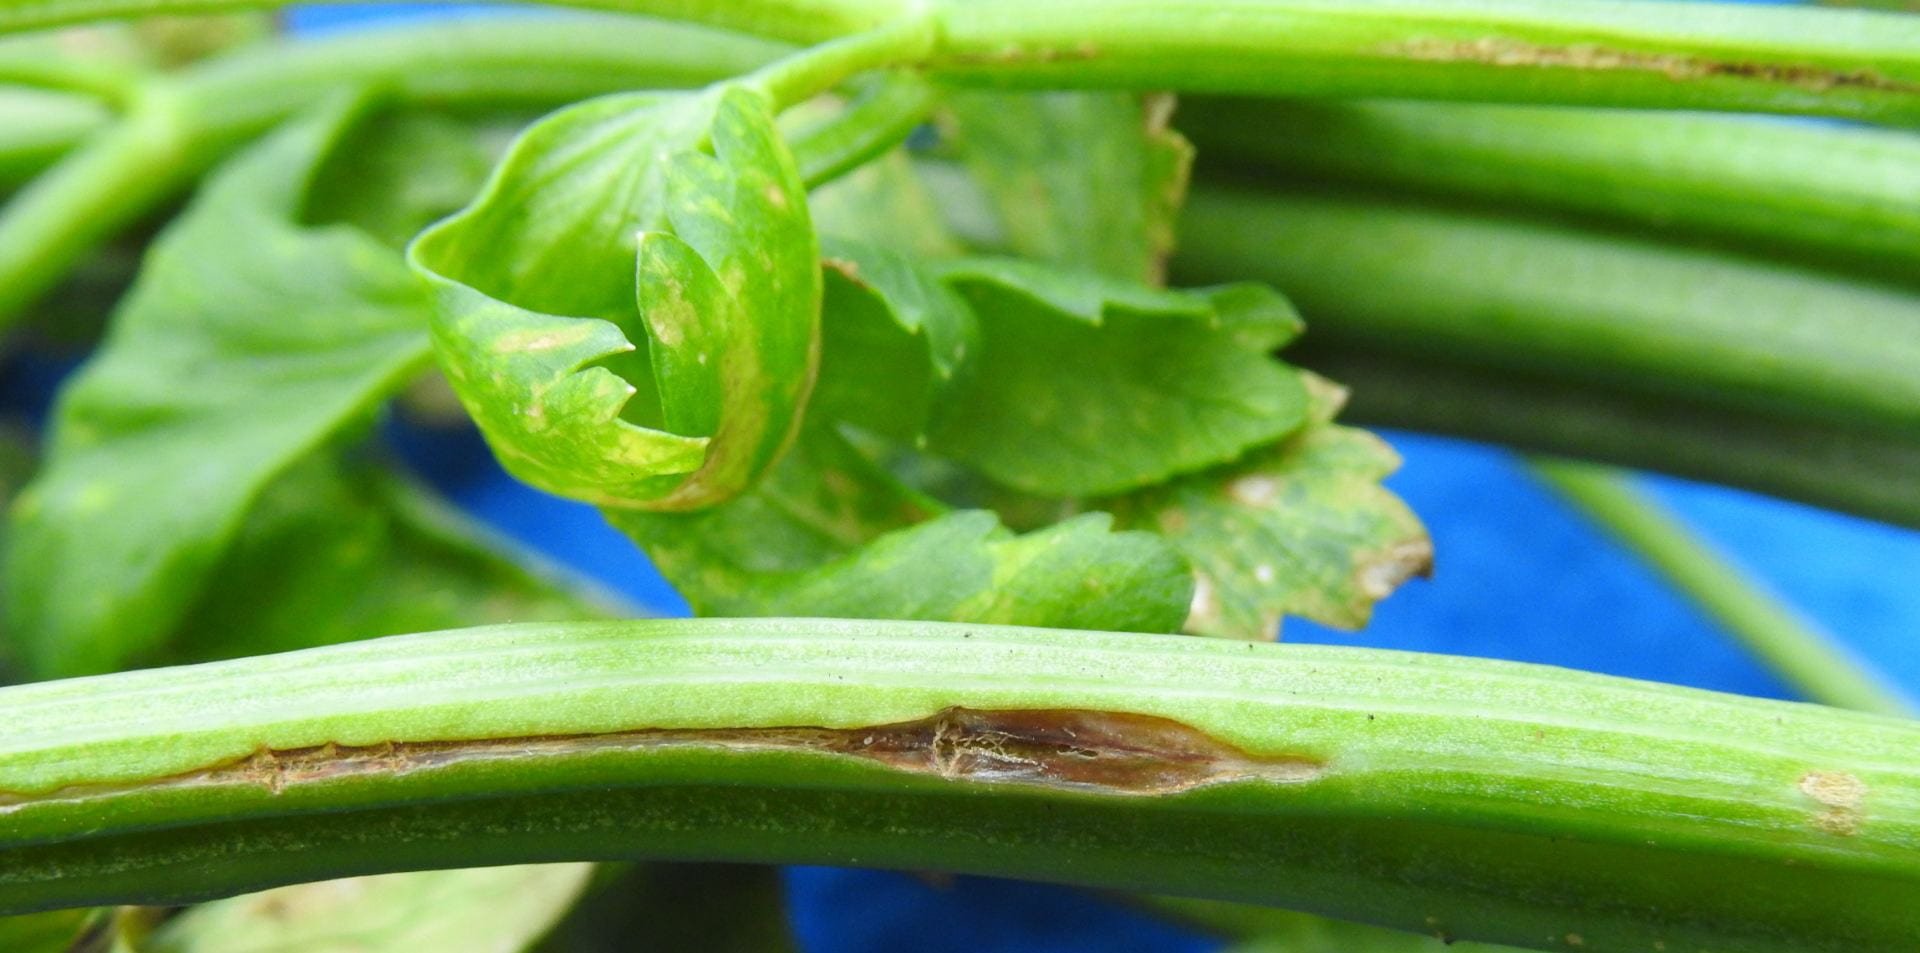
Plant: Celery
Disease: celery anthracnose